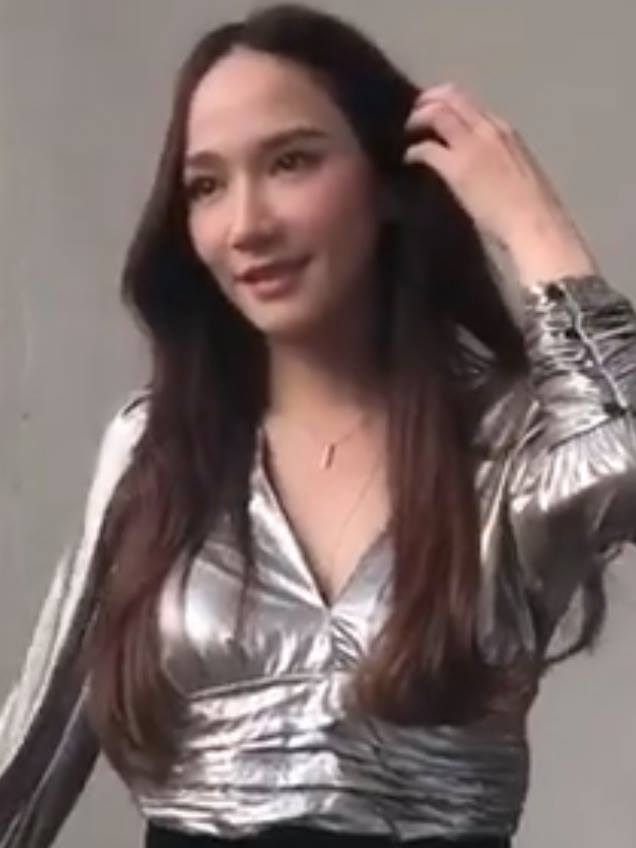
พัชราภา ไชยเชื้อ

infobox person
| image = Patcharapa or Aum.jpg
| other_names = แนน, อั้ม
| birth_name = ไข่มุก ไชยเชื้อ
| birth_place = กรุงเทพมหานคร ประเทศไทย
| education = มหาวิทยาลัยรังสิต
| years_active = พ.ศ. 2540–ปัจจุบัน
| agent = ช่อง 7HD|ช่อง 7 (2540–ปัจจุบัน)
พัชราภา ไชยเชื้อ (เกิด 5 ธันวาคม พ.ศ. 2521) ชื่อเล่น อั้ม เป็นนักแสดง นางแบบ และพิธีกรชาวไทย สังกัดช่อง 7HD|สถานีโทรทัศน์สีกองทัพบกช่อง 7 เข้าสู่วงการบันเทิงเมื่อปี พ.ศ. 2540
== ประวัติ ==
พัชราภา ไชยเชื่อ ชื่อเล่น อั้ม เกิดเมื่อวันอังคารที่ 5 ธันวาคม พ.ศ. 2521 ที่โรงพยาบาลเพชรเวช กรุงเทพมหานคร พื้นเพครอบครัวเป็นชาวจังหวัดฉะเชิงเทรา มีชื่อตามสูติบัตรว่า "ไข่มุก ไชยเชื้อ" ซึ่ง "ไข่มุก" มาจากลักษณะผิวพรรณที่ขาวผุดผ่อง แต่พระบอกว่า ข ไข่ไม่ดีเลยเปลี่ยนมาเป็น "พัชราภา" ในภายหลัง "ไข่มุก" ชื่อจริง "อั้ม" ก่อนจะเปลี่ยนมาเป็น "พัชราภา" ที่โด่งดัง และเดิมมีชื่อเล่นว่า "แนน" ต่อมาคุณแม่ของเธอเรียกติดปากว่า "อั้ม" เพราะชอบทานทุกอย่างที่แม่ป้อน โดยเธอเป็นบุตรสาวคนเดียว ของ นายวรวุฒิ ไชยเชื้อ และ นางสุภาพร ไชยเชื้อ

=== การศึกษา ===
อั้ม พัชราภา จบการศึกษาระดับอนุบาล จากโรงเรียนอนุบาลธนินทร ดอนเมือง กรุงเทพมหานคร ระดับประถมศึกษา จากโรงเรียนสตรีวรนาถ บางเขน ระดับมัธยมศึกษา จากโรงเรียนดัดดรุณี จังหวัดฉะเชิงเทรา และระดับอุดมศึกษา จากวิทยาลัยนิเทศศาสตร์ มหาวิทยาลัยรังสิต|คณะนิเทศศาสตร์ สาขาการประชาสัมพันธ์ มหาวิทยาลัยรังสิต เมื่อปี พ.ศ. 2543
== การทำงาน ==
===วงการบันเทิง===
อั้ม พัชราภา เข้าสู่วงการบันเทิงเมื่อปี พ.ศ. 2540 โดยเริ่มต้นจากการประกวด MissHack 1997 หรือที่คนทั่วไปรู้จักในนาม สาวแฮ็คส์นั่นเอง ย้อนดู อั้ม พัชราภา สมัยเป็น "สาวแฮ็คส์" ซึ่งอั้มได้รับรางวัลชนะเลิศ และเป็นสาวแฮ็คส์คนแรก ของเวทีประกวดนี้ และอั้มอยู่ภายใต้การดูแลของชายแฮ็คส์ ซึ่งเป็นฝ่ายโปรโมชันของแฮ็คส์ในขณะนั้น ต่อมาอั้มได้เรียนแอ็คติ้งกับ ต้อย ชาติชาย แก้วสว่าง และได้แนะนำให้พาไปรู้จักกับผู้ใหญ่ที่ไฟว์สตาร์ ซึ่งตอนนั้นกำลังจะเปิดกล้องภาพยนตร์เรื่อง เสือ โจรพันธุ์เสือ ชายแฮ็คส์จึงพาอั้มเข้าไปแคส แต่ว่าตอนนั้นบุคลิกของอั้มยังไม่เหมาะกับบทจึงไม่ได้โอกาส ต่อมาชัด แทนกาย ก็พาอั้มเข้าไปที่บรอดคาซท์ แต่จังหวะละครตอนนั้นยังไม่ลงตัว และต่อมาก็มาพบกับแก้ว พรีเมียร์ จากนั้นแก้วจึงแนะนำให้อั้มไปเป็นนักแสดงช่อง 7 โดยการนัดทางช่องให้ เพื่อนำอั้มไปลงเทป และส่งไปให้คุณแดง สุรางค์ เปรมปรีดิ์ ดูเพื่อพิจารณา และอั้มจึงได้เซ็นสัญญาเป็นนักแสดงในสังกัด สถานีโทรทัศน์สีกองทัพบกช่อง 7
อั้มเริ่มมีบทบาทในวงการบันเทิง โดยผลงานชิ้นแรกคือแสดง MV "ไม่ใช่คนในฝัน" ของศิลปิน "ต้น อาภากร" และในปีเดียวกัน มีผลงานละครเรื่องแรกกับทางช่อง 7 คือ "มณีเนื้อแท้" คู่กับ คงกระพัน แสงสุริยะ "อั้ม" ประเดิมจอ "มณีเนื้อแท้" หลังจากนั้น อั้ม ก็มีผลงานละครอย่างต่อเนื่อง โดยในปี พ.ศ. 2541 เธอมีละครถึง 3 เรื่องคือ อีสา-รวีช่วงโชติ, ชวนฝันพนันรัก และคู่เขยคู่ขวัญ ก่อนตอกย้ำความแรงของดาวรุ่งดวงใหม่ด้วยละคร 4 เรื่องรวดในปี พ.ศ. 2542 ได้แก่ ลูกหว้า, รักสองภพ, พลับพลึงสีชมพู และแม่นาค ต่อมาในปี พ.ศ. 2543 บท "เจ้าแม้นเมือง" ในละคร "รากนครา" ก็ส่งให้เธอโด่งดังมากขึ้นไปอีก แต่บทบาทที่ทำให้คนดูจดจำเธอนั่นก็คือบท "เปีย" ในละครเรื่อง "คมพยาบาท" ปี พ.ศ. 2544 เป็นการพลิกมารับบทร้ายครั้งแรกของเธอ ซึ่งละครประสบผลสำเร็จเป็นอย่างมาก ทำให้ชื่อเสียงของอั้มถูกพูดถึงในวงกว้างมากขึ้นและเป็นการแจ้งเกิดเต็มตัวของเธอ เป็นนางเอกที่คนเริ่มจับตามองในขณะนั้น
ต่อมาในปี พ.ศ. 2546 อั้มได้มีโอกาสแสดงภาพยนตร์เรื่อง "เฟค โกหกทั้งเพ" ซึ่งเป็นภาพยนตร์เรื่องแรกของเธอ และละครเรื่อง "โซ่เสน่หา" ในบท "ปราลี" หญิงสาวที่รับจ้างตั้งท้อง ทำให้เธอได้รับรางวัล ท็อปอวอร์ด 2003 และยังได้รับรางวัลชมเชย จาก Asian Television Awards 2004 ในสาขานักแสดงนำหญิงยอดเยี่ยม และในปี พ.ศ. 2548 กับบท "ปาริฉัตร" ในละคร "เพลิงพายุ" ละครที่มีเนื่อหาเข้มข้นร้อนแรง ถึงขนาดนายกรัฐมนตรีในสมัยนั้นยังพูดถึงบอกว่า จะรีบกลับไปดู บวกกับกระแสวิพากย์วิจารณ์ของสื่อถึงการแต่งตัวของอั้มที่ไม่เหมาะสมในละคร ส่งผลให้ละครเรื่องนี้กลายเป็นละครที่มีเรตติ้งสูงที่สุดในปีนั้น และทำให้อั้มกลายมาเป็นนางเอกแถวหน้าของวงการ มีผลงานละคร อีเว้นท์ โฆษณา ออกมาไม่ขาด
ปี พ.ศ. 2552 อั้มพลิกบทกลับมาเล่นร้ายอีกครั้งในบท "อรอินทร์" ในละคร "เมียหลวง" ที่ต้องประชันฝีมือกับ ธีรภัทร สัจจกุล และ ปิยธิดา วรมุสิก ซึ่งละครเรื่องนี้ดังเป็นกระแสและถูกพูดถึงอย่างมาก ส่งผลให้เธอได้รับรางวัลนักแสดงนำหญิงยอดเยี่ยม จากสยามดารา สตาร์ส ปาร์ตี้ 2009 และปีเดียวกันกับบท "แจ๋ว" ในละคร "แจ๋วใจร้ายกับคุณชายเทวดา" เป็นละครแนวโรแมนติกคอเมดี้ ซึ่งเรื่องนี้เธอก็ได้รับคำชมอย่างล้นหลาม ว่าแสดงบทตลกได้น่ารัก ฮา และเป็นธรรมชาติ ซึ่งทำให้เธอได้รับรางวัล นางเอก HOT แห่งปี จากทีวีอินไซด์ ฮอท อวอร์ด 2009 และรางวัล นักแสดงหญิงยอดนิยม จากคมชัดลึก อวอร์ด ครั้งที่ 7 อีกด้วย
และในปี พ.ศ. 2554 อั้มก็ได้มีงานแสดงภาพยนตร์ อีกครั้ง ชื่อเรื่อง "30 กำลังแจ๋ว" รับบทเป็น "จ๋า" คู่กับ ภูภูมิ พงศ์ภาณุ กำกับภาพยนตร์โดย สมจริง ศรีสุภาพ ผลิตโดยเอ็ม เทอร์ตี้ไนน์ ซึ่ง คิง สมจริง ผู้กำกับ กล่าวถึงเหตุผลที่เลือกอั้ม มารับบทนี้ว่า ""อั้ม คือนางเอกที่ใช่มาก ๆ สำหรับเรื่องนี้ เพราะส่วนตัวผมเห็น อั้ม ในหลายบทบาท อั้ม มีศักยภาพทางการแสดงสูงมาก เค้าน่าจะทำบทบาทนี้ให้มีความลึกซึ้ง โรแมนติก และ กินใจได้ด้วยบทบาทการแสดงของเขา และ ด้วยความเป็นตัวเขาก็สื่อถึงผู้หญิงอายุ 30 ออกมาได้ชัดเจนนะ อั้ม เขาก็มีครบหมดทุกมุม เรียกว่าครบเครื่องน่ะ ผมชอบทุกคาแรกเตอร์ของเขานะไม่ว่าจะมีรัก เลิกรัก อย่างเวลาที่เขามีความรักนะเขาจะสวยสุด ๆ เวลาที่มีอุปสรรคถึงเขาจะมีความเศร้าแต่เขาก็ยังเข้มแข็ง คุณว่าไหมล่ะนาทีนี้ถ้าใครพูดถึงเรื่องนี้ ก็ต้องนึกถึง อั้ม พัชราภา เท่านั้น"" อั้ม เปิดซิงละอ่อน เคน ภูภูมิ ใน 30 กำลังแจ๋ว รวมทั้งจันทิมา เลียวศิริกุล หนึ่งในผู้บริหารของค่าย M๓๙ ในฐานะโปรดิวเซอร์ภาพยนตร์เรื่องนี้ ได้เปิดเผยว่า ""เริ่มต้นที่พัฒนาบทคือพี่คิงนำเสนอว่าผู้หญิงที่อยู่ในหัวเลยคือ อั้ม พัชราภา เพราะว่าผู้หญิงในเรื่องค่อนข้างที่จะเก่ง แล้วก็ไม่ค่อยจะมีปัญหากับการสนใจสังคม รู้จักตัวเอง รู้จักใจตัวเอง แต่เมื่อถึงเวลาตัดสินใจแล้ว จะเลือกใช้สมองหรือใช้หัวใจ มั่นใจมาก อั้มเพอร์เฟ็กต์กับคำว่าผู้หญิงเก่งและรู้จักตนเองและเชื่อว่าอั้มเล่นได้เพราะว่าอั้มเก่งมาก"" "30 กำลังแจ๋ว" หนังไทยในสภาวะน้ำท่วมใหญ่
ไม่เพียงเท่านั้นเธอยังได้รับหน้าที่เป็นพิธีกรในรายการ "จ้อจี้" ซึ่งถือได้ว่าเป็นการเปลี่ยนบทบาทหน้าที่ของเธอแต่เธอก็ยังคงทำมันได้ดี ซึ่งรายการนี้เริ่มออกอากาศตั้งแต่ปี พ.ศ. 2546 จนถึง พ.ศ. 2560 และยังทำหน้าที่แบรนด์แอมบาสเดอร์ ให้กับทาง สถานีโทรทัศน์สีกองทัพบก ช่อง 7 ถึงแม้จะหมดสัญญาในการเป็นนักแสดงในสังกัดแล้วก็ตาม โดยเธอให้เหตุผลว่า เกรงใจผู้ใหญ่ทางช่อง เพราะช่วงหลัง ๆ เธอรับงานน้อย แต่ก็ยังคงมีผลงานกับทางช่อง 7 ไม่คิดจะย้ายช่อง
ปี พ.ศ. 2560 ถือเป็นการกลับคืนสู่หน้าจออีกครั้งของเธอ หลังจากห่างหายไปเกือบ 3 ปี กับบทบาท "เจ้านางอนัญทิพย์" ในละคร "เพลิงพระนาง" ละครเรื่องนี้ได้รับความนิยมและเป็นที่กล่าวถึงในโลกโซเชียล มีเรตติ้งตอนจบสูงถึง 9 เรื่องนี้เธอต้องเล่นตั้งแต่รุ่นสาวไปจนถึงตอนแก่และตาย ซึ่งฝีมือการแสดงของเธอได้รับคำชื่นชมจากผู้ชมละครและคนในวงการบันเทิงอย่างล้นหลาม เสียงจากแฟนละคร! ปรากฏการณ์ อั้ม เพลิงพระนาง ไม่ใช่แค่ขายสวย เรื่องฝีมือเก่ง และเธอได้รับรางวัล ดารานำหญิงขวัญใจมหาชน จากงาน มายา มหาชน 2017 แซ่บแล้วปัง! อั้ม ปลื้มคว้ารางวัลดารานำหญิงเพราะ เพลิงพระนาง
==ภาพลักษณ์==
อั้ม พัชราภา มีภาพลักษณ์เป็นนางเอกที่เซ็กซี่ มั่นใจ ไม่ว่าจะเป็นบทบาทที่ได้รับในละคร การออกงานต่าง ๆ รวมทั้งงานถ่ายแฟชั่นขึ้นปกแม็กกาซีนชั้นนำหลากหลายเล่ม โดย "ดูเร็กซ์" ยกให้เป็น "สุดยอดสาวเซ็กซี่" และหนังสือพิมพ์สยามบันเทิง ยกให้เป็น สาวเซ็กซี่แห่งปี ติดต่อกันหลายปี และได้รับรางวัล The Sexiest Woman and Sexiest Forever in Thailand หรือสาวเซ็กซี่ตลอดกาล จากนิตยสาร FHM และต่อมาในปี พ.ศ. 2555 เธอประกาศตัวว่าจะไม่ขอรับรางวัลเซ็กซี่อีก จนสื่อมวลชนและสมาคมนักข่าวบันเทิงแห่งประเทศไทยได้ตั้งฉายาให้เธอว่า "ซุปตาร์เกษียณเต้า" ฉายาดารา ปี 55 'อั้ม' ซุปตาร์เกษียณเต้า 'พลอย' ปากปลาร้าหน้าเป๊ะ
อีกทั้งเธอยังทำหน้าที่พรีเซนต์แบรนด์ที่ขายความสวยความงามได้อย่างลงตัว หลากหลายแบรนด์เลือกใช้อั้มเพราะคุณสมบัติของการเข้าถึง "แมส" โดนใจผู้บริโภคทุกกลุ่มทั่วประเทศ ซึ่งเป็นคำยืนยันจากดนัย ดีโรจนวงศ์ หัวเรือใหญ่ของมิสทิน เพราะไม่ว่ามิสทินจะเพิ่มจำนวนพรีเซ็นเตอร์ในพอร์ตกี่คน หรือโละใครออกไป แต่เธอคนนี้ยังยืนหยัดได้ยาวนานกว่าใคร อั้ม พัชราภา พรีเซ็นเตอร์ระดับตัวแม่ เจาะชาวบ้านยันคนเมือง เช่นเดียวกับดีแทค ที่ฉีกกฎเดิม เปิดตัวอั้มพรีเซ็นเตอร์คนแรก ทั้งนี้ สาเหตุที่เลือก อั้ม มาจากการสำรวจถึงพฤติกรรมการใช้งานและการสื่อสารกับกลุ่มเป้าหมาย และพบว่าเป็นซูเปอร์สตาร์ที่มีคนชื่นชอบทุกเพศทุกวัยทั่วประเทศ สะท้อนความมั่นใจถ่ายทอดจุดเด่นของดีแทค “ดีแทค” ฉีกกฎ ยอมใช้พรีเซ็นเตอร์ ! เลือก “อั้ม พัชราภา” สู้ศึก 4G
นอกจากนั้นเธอได้รับการยกย่องจากสื่อให้เป็นดาราใจบุญ เธอติดอันดับของโพลมหาชน Thailand People's Chart ดาราจิตอาสาช่วยเหลือสังคมขวัญใจคนไทย และเธอยังเปิดอินสตาแกรมเพื่อช่วยเหลือสัตว์ที่พลัดหลงสูญหาย
ในฐานะดารานักแสดงหญิง เธอติดอันดับจากการสำรวจความนิยมจากโพลหลายสำนักโดยเฉพาะในปี 2558 เธอเป็นดารานักแสดงหญิงคนแรกที่คว้าอันดับ 1 จากสำนักโพลที่มีการสำรวจ มากถึง 16 โพล รวมถึงโพลของสื่อสิ่งพิมพ์ เช่น โพลดารา ของหนังสือพิมพ์ ไทยรัฐ สาขา "เซ็กซี่ที่สุด" 9 ปีซ้อน สรุปโพล "อั้ม" พัชราภา สุดยอดโพลแห่งปี 2558 ที่ 1 ทุกสำนัก ที่ 1 ถึง 16 โพล และเธอก็ได้อันดับ 1 จาก Thailand people's Chart โพลมหาชน ผลสำรวจจากคนไทยทั่วประเทศ ให้เป็นผู้ทรงอิทธิพลแห่งทศวรรษ 'อั้ม'ซิวอันดับ 1 ผู้ทรงอิทธิพลแห่งทศวรรษ
== ผลงาน ==
=== ละครโทรทัศน์ ===
* ละครโทรทัศน์ทั้งหมดด้านล่างนี้ออกอากาศทางช่อง 7
=== ภาพยนตร์ ===
=== ภาพยนตร์สั้น ===
=== เพลง ===
* เพลง "ความรักเป็นเรื่องของสองคน" ประกอบละคร สองเสน่หา (2548)
=== พิธีกร ===
* รายการ จ้อจี้ คู่กับ จิ้ม ชวนชื่น ช่อง 7 (2546-2560)
=== มิวสิควีดีโอ ===
* ไม่ใช่คนในฝัน - ต้น อาภากร กาญจนินทุ (ผลงานแรกในวงการบันเทิง)
* ทดลองใช้ - ธงไชย แมคอินไตย์ (อัลบั้ม "เบิร์ด ทเวนตี้ทู)"
=== รางวัล ===
| class="wikitable"
|-
! ปี พ.ศ.
! รางวัล
! สาขา
! ผล
! ผลงานที่เข้าชิง
|-
| rowspan = "1" align = "center"|2540
| Miss Hack 1997
| รางวัลชนะเลิศ
|
|
|-
| rowspan = "1" align = "center"|2544
| ท็อปอวอร์ด 2000
| ดารานำหญิงยอดเยี่ยม
|
| rowspan = "1" align = "center"| รากนครา
|-
| rowspan = "1" align = "center"|2545
| ดูเร็กซ์ โกบอล เซ็กส์ 2002
| สาวเซ็กซี่แห่งปี
|
|
|-
| rowspan = "4" align = "center"|2546
| ท็อปอวอร์ด 2002
| ดารานำหญิงยอดเยี่ยม
|
| rowspan = "1" align = "center"| จิตสังหาร
|-
| หนังสือพิมพ์สยามบันเทิง
| สาวเซ็กซี่แห่งปี
|
|
|-
| ดูเร็กซ์ โกบอล เซ็กส์ 2003
| สาวเซ็กซี่แห่งปี
|
|
|-
| FHM 100 Sexiest Women In The World 2003
| ผู้หญิงเซ็กซี่ที่สุดแห่งปี
|
|
|-
| rowspan = "9" align = "center"| 2547
| rowspan = "2" | ท็อปอวอร์ด 2003
| ดารานำหญิงยอดเยี่ยม
|
| rowspan = "1" align = "center"| โซ่เสน่หา
|-
| พิธีกรหญิงยอดเยี่ยม
|
| rowspan = "1" align = "center"| จ้อจี้
|-
| สตาร์เอนเตอร์เทนเมนต์อวอร์ดส 2003 ครั้งที่ 2
| ผู้แสดงนำฝ่ายหญิงยอดเยี่ยม
|
| rowspan = "1" align = "center"| โซ่เสน่หา
|-
| Asian Television Awards 2004 Asian Television Awards 2004 Winners
| Best Drama Performance By An Actress
|
| rowspan = "1" align = "center"| โซ่เสน่หา
|-
| หนังสือพิมพ์สยามบันเทิง
| สาวเซ็กซี่แห่งปี
|
|
|-
| ดูเร็กซ์ โกบอล เซ็กส์ 2004
| สาวเซ็กซี่แห่งปี
|
|
|-
| รางวัลเทพทอง|รางวัลเทพทอง ครั้งที่ 5
| บุคคลดีเด่นด้านวิทยุโทรทัศน์
|
| rowspan = "1" align = "center"| จ้อจี้
|-
| FHM 100 Sexiest Women In The World 2004
| ผู้หญิงเซ็กซี่ที่สุดแห่งปี
|
|
|-
| นิตยสาร Gossip Star
| Most Talk About
|
|
|-
| rowspan = "13" align = "center"| 2548
| ท็อปอวอร์ด 2004
| ดารานำหญิงยอดเยี่ยม
|
| rowspan = "1" align = "center"| นางสาวจริงใจกับนายแสนดี
|-
| รางวัลโทรทัศน์ทองคำ|รางวัลโทรทัศน์ทองคำ ครั้งที่ 19
| ดารานำหญิงดีเด่น
|
| rowspan = "1" align = "center"| นางสาวจริงใจกับนายแสนดี
|-
| รางวัลเมขลา|รางวัลเมขลา ครั้งที่ 23
| นักแสดงนำหญิงดีเด่น ประเภทละครหรรษา
|
| rowspan = "1" align = "center"| นางสาวจริงใจกับนายแสนดี
|-
| หนังสือพิมพ์สยามบันเทิง
| สาวเซ็กซี่แห่งปี
|
|
|-
| ดูเร็กซ์ โกบอล เซ็กส์ 2005
| สาวเซ็กซี่แห่งปี
|
|
|-
| FHM 100 Sexiest Women In The World 2005
| ผู้หญิงเซ็กซี่ที่สุดแห่งปี
|
|
|-
| นิตยสาร Gossip Star
| Most Talk About
|
|
|-
| นิตยสาร Oops!
| ขวัญใจ Oops!
|
|
|-
| rowspan = "5" | ทีวีพูลสตาร์ปาร์ตี้อวอร์ดส์|ทีวีพูลสตาร์ปาร์ตี้อวอร์ดส์ 2005
| ชุดแต่งกายดีเด่น
|
|
|-
| ขวัญใจแจ๋ว
|
|
|-
| ขวัญใจสาวหล่อ
|
|
|-
| ขวัญใจแอร์โฮสเตจ
|
|
|-
| ขวัญใจนักศึกษา
|
|
|-
| rowspan = "9" align = "center"| 2549
| รางวัลโทรทัศน์ทองคำ|รางวัลโทรทัศน์ทองคำ ครั้งที่ 20
| ดารานำหญิงดีเด่น
|
| rowspan = "1" align = "center"| เพลิงพายุ
|-
| rowspan = "2" | In Young Generation Choice 2005
| ดารา-นักร้องสุดเซ็กซี่
|
|
|-
| นางเอกในดวงใจ
|
|
|-
| สตาร์เอนเตอร์เทนเมนต์อวอร์ดส 2005 ครั้งที่ 4
| ผู้แสดงนำฝ่ายหญิงยอดเยี่ยม
|
| rowspan = "1" align = "center"| เพลิงพายุ
|-
| ท็อปอวอร์ด 2005
| ดารานำหญิงยอดเยี่ยม
|
| rowspan = "1" align = "center"| เพลิงพายุ
|-
| FHM 100 Sexiest Women In The World 2006
| FHM All Time Sexiest
|
|
|-
| ทีวีพูลสตาร์ปาร์ตี้อวอร์ดส์|ทีวีพูลสตาร์ปาร์ตี้อวอร์ดส์ 2006
| ขวัญใจนักศึกษา
|
|
|-
| TV Gossip Awards 2005
| นักแสดงนำหญิงยอดนิยม
|
| rowspan = "1" align = "center"| สายเลือดแห่งรัก
|-
| หนังสือพิมพ์สยามบันเทิง
| สาวเซ็กซี่แห่งปี
|
|
|-
| rowspan = "13" align = "center"| 2550
| rowspan = "2" | In Young Generation Choice 2006 ผลรางวัล IN Young Generation Choice 2006
| ดารา-นักร้องสุดเซ็กซี่
|
|
|-
| นางเอกในดวงใจ
|
|
|-
| rowspan = "2" | ท็อปอวอร์ด 2006
| rowspan = "2" | ดารานำหญิงยอดเยี่ยม
|
| rowspan = "1" align = "center"| ปิ่นมุก
|-
|
| rowspan = "1" align = "center"| สองเสน่หา
|-
| คมชัดลึก อวอร์ด ครั้งที่ 4
| นักแสดงหญิงยอดนิยม
|
| rowspan = "1" align = "center"| ปิ่นมุก
|-
| TV Gossip Awards 2006
| นักแสดงนำหญิงยอดนิยม
|
| rowspan = "1" align = "center"| ปิ่นมุก
|-
| FHM 100 Sexiest Women In The World 2007
| FHM Legendary Award
|
|
|-
| rowspan = "2" | ทีวีพูลสตาร์ปาร์ตี้อวอร์ดส์ 2007
| ขวัญใจนักเรียน นักศึกษา
|
|
|-
| แต่งกายหญิงดีเด่น
|
|
|-
| Triumph International
| Triumph Star Diva
|
|
|-
| EFM BIRTHDAY FEST #1
| สวยเลือกได้
|
|
|-
| หนังสือพิมพ์สยามบันเทิง
| สาวเซ็กซี่แห่งปี
|
|
|-
| 1st ASTA TV Drama Awards 2007
| New Asia Star Award
|
|
|-
| rowspan = "12" align = "center"| 2551
| rowspan = "2" | ท็อปอวอร์ด 2007
| rowspan = "2" | ดารานำหญิงยอดเยี่ยม
|
| rowspan = "1" align = "center" |บุพเพเล่ห์รัก
|-
|
| rowspan = "1" align = "center" | แรงฤทธิ์พิศวาส
|-
| rowspan = "3" | In Young Generation Choice 2007
| ดารา-นักร้องสุดเซ็กซี่
|
|
|-
| นางเอกในดวงใจ
|
|
|-
| คู่หูคู่ฮอตแห่งปี (คู่กับ เมย์ เฟื่องอารมย์)
|
|
|-
| สตาร์เอนเตอร์เทนเมนต์อวอร์ดส 2007 ครั้งที่ 6
| ผู้แสดงนำฝ่ายหญิงยอดเยี่ยม
|
| rowspan = "1" align = "center" | แรงฤทธิ์พิศวาส
|-
| EFM BIRTHDAY FEST #2
| สวยเลือกได้
|
|
|-
| รางวัลไนน์เอ็นเตอร์เทน อวอร์ดส์ ครั้งที่ 1
| ขวัญใจมหาชน
|
|
|-
| มหาวิทยาลัยรังสิต
| ศิษย์เก่าดีเด่น
|
|
|-
| ทีวีพูลสตาร์ปาร์ตี้อวอร์ดส์ 2008
| นางเอกอารมณ์ดีขวัญใจประชาชน
|
|
|-
| FHM 100 Sexiest Women In The World 2008
| The Sexiest Forever in Thailand
|
|
|-
| สยามดารา สตาร์ส ปาร์ตี้ 2008
| สตาร์เซ็กซี่
|
|
|-
| rowspan = "14" align = "center"|2552
| rowspan = "2" | In Young Generation Choice 2008 ผลรางวัล IN Young Generation Choice 2009
| ดารา-นักร้องสุดเซ็กซี่
|
|
|-
| นางเอกในดวงใจ
|
|
|-
| FHM 100 Sexiest Women In The World 2009
| The Sexiest Forever in Thailand
|
|
|-
| สุดสัปดาห์ Young & Smart Vote 2009
| นักแสดงหญิงยอดนิยม
|
|
|-
| Instyle Awards 2009
| Instyle Beauty Icon
|
|
|-
| Seventeen Choice Awards 2009
| Seventeen Choice Hottle Female
|
|
|-
| rowspan = "3" | สยามดารา สตาร์ส ปาร์ตี้ 2009
| นักแสดงนำหญิงยอดเยี่ยม
|
| rowspan = "1" align = "center" |เมียหลวง
|-
| สตาร์เซ็กซี่
|
|
|-
| สตาร์ป็อปปูล่าร์โหวต
|
|
|-
| rowspan = "2" | ทีวีพูลสตาร์ปาร์ตี้อวอร์ดส์ 2009
| สาวเจ้าเสน่ห์
|
|
|-
| เซ็กซี่สตาร์
|
|
|-
| ทีวีอินไซด์ ฮอท อวอร์ด 2009
| นางเอก HOT แห่งปี
|
| rowspan = "1" align = "center"| แจ๋วใจร้ายกับคุณชายเทวดา
|-
| ครบรอบ 14 ปี สยามบันเทิง
| เซ็กซี่เกียรติยศ
|
|
|-
| รางวัลขวัญใจสื่อมวลชน ปี 2552
| ดารานำหญิงยอดเยี่ยม
|
| rowspan = "1" align = "center" |แจ๋วใจร้ายกับคุณชายเทวดา
|-
| rowspan = "24" align = "center"| 2553
| rowspan = "3" | คมชัดลึก อวอร์ด ครั้งที่ 7
| rowspan = "2" | นักแสดงนำหญิงยอดเยี่ยม
|
| rowspan = "1" align = "center" |เมียหลวง
|-
|
| rowspan = "1" align = "center"| แจ๋วใจร้ายกับคุณชายเทวดา
|-
| นักแสดงหญิงยอดนิยม
|
| rowspan = "1" align = "center"| แจ๋วใจร้ายกับคุณชายเทวดา
|-
| ท็อปอวอร์ด 2009
| ดารานำหญิงยอดเยี่ยม
|
| rowspan = "1" align = "center" |เมียหลวง
|-
| rowspan = "3" | In Young Generation Choice 2009
| ดารา-นักร้องสุดเซ็กซี่
|
|
|-
| นางเอกในดวงใจ
|
|
|-
| คู่รักในละคร (คู่กับ อารักษ์ อมรศุภศิริ)
|
| rowspan = "1" align = "center"| แจ๋วใจร้ายกับคุณชายเทวดา
|-
| รางวัลโทรทัศน์ทองคำ|รางวัลโทรทัศน์ทองคำ ครั้งที่ 24
| ดารานำหญิงดีเด่น
|
| rowspan = "1" align = "center"| แจ๋วใจร้ายกับคุณชายเทวดา
|-
| Hamburger Awards ครั้งที่ 7 ประกาศรายชื่อผู้เข้าชิงรางวัล-hamburger-awards-ครั้งที่-7/10150100604835085/ รายชื่อผู้เข้าชิงรางวัล Hamburger Awards ครั้งที่ 7
| นักแสดงนำหญิงยอดเยี่ยม
|
| rowspan = "1" align = "center"| แจ๋วใจร้ายกับคุณชายเทวดา
|-
| rowspan = "2" | สตาร์เอนเตอร์เทนเมนต์อวอร์ดส 2009 ครั้งที่ 8 ป๋อ-แอน คว้านำ ช-ญ ยอดเยี่ยม อั้ม-เป้ ซิวขวัญใจนักข่าว งานสตาร์เอนฯ
| นักแสดงนำหญิงยอดเยี่ยม
|
| rowspan = "1" align = "center"| แจ๋วใจร้ายกับคุณชายเทวดา
|-
| ขวัญในนักข่าวบันเทิงฝ่ายหญิง
|
|
|-
| รางวัลนาฏราช ครั้งที่ 1
| นักแสดงนำหญิงยอดเยี่ยม
|
| rowspan = "1" align = "center"| แจ๋วใจร้ายกับคุณชายเทวดา
|-
| rowspan = "3" | MAYA POPULAR VOTE 2010
| ดาราเซ็กซี่
|
|
|-
| ขวัญใจมหาชน
|
|
|-
| ดารายอดนิยม
|
|
|-
| ครบรอบ 15 ปี สยามบันเทิง
| เซ็กซี่เกียรติยศ
|
|
|-
| FHM 100 Sexiest Women In The World 2010
| The Sexiest Forever in Thailand
|
|
|-
| rowspan = "3" | สยามดาราสตาร์อวอร์ด 2010 'อั้ม-ป๋อ'ซิวนำดารา 'คริส-เต๋า' คว้านำจอเงิน สยามดาราฯอวอร์ดส์2010
| นักแสดงนำหญิงยอดเยี่ยม
|
| rowspan = "1" align = "center" |พระจันทร์ลายพยัคฆ์
|-
| สตาร์เซ็กซี่
|
|
|-
| สตาร์ป็อปปูล่าร์โหวต
|
|
|-
| rowspan = "4" |ทีวีอินไซด์ ฮอท อวอร์ด 2010
| นางเอก HOT แห่งปี
|
| rowspan = "1" align = "center" |พระจันทร์ลายพยัคฆ์
|-
| สตาร์ป็อปปูล่าร์โหวต
|
|
|-
| เซ็กซี่หญิง HOT แห่งปี
|
|
|-
| Queen Of Hot
|
|
|-
| rowspan = "16" align = "center"| 2554
| rowspan = "2" | คมชัดลึก อวอร์ด ครั้งที่ 8
| นักแสดงนำหญิงยอดเยี่ยม
|
| rowspan = "1" align = "center" |พระจันทร์ลายพยัคฆ์
|-
| นักแสดงหญิงยอดนิยม
|
| rowspan = "1" align = "center" |พระจันทร์ลายพยัคฆ์
|-
| สุดสัปดาห์ Young & Smart Vote 2010
| นักแสดงหญิงยอดนิยม
|
| rowspan = "1" align = "center" |พระจันทร์ลายพยัคฆ์
|-
| rowspan = "2" | ท็อปอวอร์ด 2010
| ดารานำหญิงยอดเยี่ยม สาขาภาพยนตร์
|
| rowspan = "1" align = "center" |สาระแนเห็นผี
|-
| ดารานำหญิงยอดเยี่ยม สาขาละครโทรทัศน์
|
| rowspan = "1" align = "center" |พระจันทร์ลายพยัคฆ์
|-
| รางวัลไนน์เอ็นเตอร์เทน อวอร์ดส์ ครั้งที่ 4
| ขวัญใจมหาชน
|
|
|-
| รางวัลนาฏราช ครั้งที่ 2
| นักแสดงนำหญิงยอดเยี่ยม
|
| rowspan = "1" align = "center" |พระจันทร์ลายพยัคฆ์
|-
| rowspan = "2" | ทีวีพูลสตาร์ปาร์ตี้อวอร์ดส์|ทีวีพูลสตาร์ปาร์ตี้อวอร์ดส์ 2011
| สาวเจ้าเสน่ห์
|
|
|-
| เซ็กซี่สตาร์
|
|
|-
| FHM 100 Sexiest Women In The World 2011 อั้ม ทวงบัลลังก์! เบียด ชมพู่ ซิวเซ็กซี่ที่สุด FHM 2011!!!
| The Sexiest Women in Thailand
|
|
|-
| สยามดารา สตาร์ส อวอร์ดส์ 2011
| ขวัญใจสยามดารา
|
|
|-
| บันเทิง ๕ หน้า ๑ Awards 2011
| นักแสดงนำหญิงยอดเยี่ยม
|
| rowspan = "1" align = "center"| ในรอยรัก
|-
| China TV Drama Awards 2011
| นักแสดงหญิงต่างชาติยอดนิยม
|
|
|-
| rowspan = "3" | ดาราเดลี่ เดอะ เกรท อวอร์ดส์ ครั้งที่ 1
| นักแสดงนำหญิงสาขาละครที่สุดแห่งปี
|
| rowspan = "1" align = "center"| คู่แค้นแสนรัก
|-
| Hot Girl of the year
|
|
|-
| Front page darling of the year
|
|
|-
| rowspan = "24" align = "center"| 2555
| รางวัลสตาร์พิคส์ ครั้งที่ 9 ประจำปี พ.ศ. 2554|รางวัล Starpics Thai Films Awards ครั้งที่ 9 รายชื่อผู้เข้าชิงรางวัล-starpics-thai-films-awards-ครั้งที่-9/251079891632416/ รายชื่อผู้เข้าชิงรางวัล Starpics Thai Films Awards ครั้งที่ 9
| นักแสดงนำหญิงยอดเยี่ยม
|
| rowspan = "1" align = "center"| 30 กำลังแจ๋ว
|-
| rowspan = "2" | คมชัดลึก อวอร์ด ครั้งที่ 9
| นักแสดงนำหญิงยอดเยี่ยม สาขาภาพยนตร์
|
| rowspan = "1" align = "center"| 30 กำลังแจ๋ว
|-
| นักแสดงหญิงยอดนิยม
|
| rowspan = "1" align = "center"| คู่แค้นแสนรัก
|-
| รางวัลโทรทัศน์ทองคำ|รางวัลโทรทัศน์ทองคำ ครั้งที่ 26 เปิดโผผู้เข้าชิงรางวัล 'โทรทัศน์ทองคำ ครั้งที่ 26'
| ดารานำหญิงดีเด่น
|
| rowspan = "1" align = "center"| คู่แค้นแสนรัก
|-
| rowspan = "2" | MThai Top Talk-About 2012
| นักแสดงหญิงที่ถูกกล่าวถึงมากที่สุด
|
| rowspan = "1" align = "center"| คู่แค้นแสนรัก, ในรอยรัก
|-
| Top Talk About The Greatest Attraction
|
|
|-
| rowspan = "2" | รางวัลเมขลา ครั้งที่ 24 งานประกาศผลรางวัลดีเด่นทางโทรทัศน์ เมขลา ครั้งที่ 24
| ดารานำหญิงเมขลามหานิยมแห่งปี
|
| rowspan = "1" align = "center"| คู่แค้นแสนรัก
|-
| ดารานำหญิงมณีเมขลาดีเด่นยอดนิยม
|
| rowspan = "1" align = "center"| คู่แค้นแสนรัก
|-
| rowspan = "2" | รางวัลไนน์เอ็นเตอร์เทน อวอร์ดส์ ครั้งที่ 5
| นักแสดงหญิงแห่งปี
|
| rowspan = "1" align = "center"| คู่แค้นแสนรัก, ในรอยรัก
|-
| ขวัญใจมหาชน
|
|
|-
| รางวัลภาพยนตร์ไทย ชมรมวิจารณ์บันเทิง ครั้งที่ 20 รายชื่อผู้เข้าชิงรางวัลชมรมวิจารณ์บันเทิง-ครั้งที่-20-ประจำปี-2554/279919338748471/ รายชื่อผู้เข้าชิงรางวัล ชมรมวิจารณ์บันเทิง ครั้งที่ 20
| นักแสดงนำหญิงยอดเยี่ยม
|
| rowspan = "1" align = "center"| 30 กำลังแจ๋ว
|-
| เกิด อวอร์ด ครั้งที่ 1 ‘อั้ม’ เกิดมาฮอต ‘ณเดชน์-ญาญ่า’ คู่เกิดของแท้ ‘นิชคุณ’ ครองเกิดอวอร์ดแห่งปี
| เกิดมาฮอต
|
|
|-
| รางวัลภาพยนตร์แห่งชาติ สุพรรณหงส์ ครั้งที่ 21 รายชื่อผู้เข้าชิงรางวัล-สุพรรณหงส์-ครั้งที่-21-ประจำปี-พศ-2554/307900145950390/ รายชื่อผู้เข้าชิงรางวัล สุพรรณหงส์ ครั้งที่ 21
| ผู้แสดงนำหญิงยอดเยี่ยม
|
| rowspan = "1" align = "center"| 30 กำลังแจ๋ว
|-
| rowspan = "3" | สยามดารา สตาร์ส อวอร์ดส์ 2012
| นักแสดงนำหญิงยอดเยี่ยม สาขาภาพยนตร์
|
| rowspan = "1" align = "center"| 30 กำลังแจ๋ว
|-
| นักแสดงนำหญิงยอดเยี่ยม สาขาละครโทรทัศน์
|
| rowspan = "1" align = "center"| ในรอยรัก
|-
| สตาร์สป็อปปูลาร์โหวตหญิง
|
|
|-
| rowspan = "2" | สุดสัปดาห์ Young & Smart Vote 2011 สุดสัปดาห์-young-smart-vote-2011/ สุดสัปดาห์ Young & Smart Vote 2011
| Stylish Girl
|
|
|-
| นักแสดงหญิงยอดนิยม
|
|
|-
| ทีวีพูลสตาร์ปาร์ตี้อวอร์ดส์ 2012
| ขวัญใจคอละคร
|
|
|-
| FHM 100 Sexiest Women In The World 2012
| The Sexiest Forever in Thailand
|
|
|-
| Star's Choice Awards 2011
| สาวเซ็กซี่ อันดับ 1
|
|
|-
| ครบรอบ 25 ปี เครื่องสำอาง Mistine
| Presenter Forever Award
|
|
|-
| rowspan = "2" | สยามบันเทิง Star's Light Awards 2012 'อั้ม พัชราภา' ลั่น งดรับรางวัลเซ็กซี่ เปิดทางให้รุ่นน้องบ้าง Star's Light Awards 2012 by สยามบันเทิง
| นักแสดงนำหญิงยอดเยี่ยม
|
| rowspan = "1" align = "center"| อุบัติเหตุ
|-
| สาวเซ็กซี่ อันดับที่ 1
|
|
|-
| rowspan = "12" align = "center"|2556
| ท็อปอวอร์ด 2012
| ดารานำหญิงยอดเยี่ยม
|
| rowspan = "1" align = "center"| อุบัติเหตุ
|-
| รางวัลไนน์เอ็นเตอร์เทน อวอร์ดส์ ครั้งที่ 6
| ขวัญใจมหาชน
|
|
|-
| rowspan = "4" | 7 สี สังสรรค์คนกันเอง ผลรางวัลงาน 7 สีสังสรรค์คนกันเอง
| สุดยอดนักแสดงนำหญิง
|
| rowspan = "1" align = "center"| อุบัติเหตุ
|-
| สุดยอดนักแสดงเจ้าบทบาทหญิง
|
| rowspan = "1" align = "center"| อุบัติเหตุ
|-
| ขวัญใจผู้ชม ฝ่ายหญิง
|
|
|-
| ขวัญใจ 7 สี ฝ่ายหญิง
|
|
|-
| rowspan = "2" | รางวัลเมขลา|รางวัลเมขลา ครั้งที่ 25 งานประกาศผลรางวัลพระสุรัสวดีและเมขลา ประจำปี 2555
| ดารานำหญิงเมขลามหานิยมแห่งปี
|
| rowspan = "1" align = "center"| อุบัติเหตุ
|-
| ดารานำหญิงมณีเมขลาดีเด่นยอดนิยม
|
| rowspan = "1" align = "center"| อุบัติเหตุ
|-
| สยามดารา สตาร์ส อวอร์ดส์ 2013
| สตาร์สป็อปปูลาร์โหวตหญิง
|
|
|-
| Thailand Zocial Award 2013
| ผู้หญิงที่มีคนติดตาม Instagram มากที่สุด
|
|
|-
| OK! Awards 2013 OK! Awards 2013 งานประกาศรางวัลเพื่อคนบันเทิง ดารา เซเลบฯ จัดเต็ม
| Female Hot Stuff
|
|
|-
| FHM 100 Sexiest Women In The World 2013
| The Sexiest Forever in Thailand
|
|
|-
| rowspan = "5" align = "center"|2557
| สยามดารา สตาร์ส อวอร์ดส์ 2014
| สตาร์สป็อปปูลาร์โหวต (หญิง)
|
|
|-
| ดาราเดลี่ เดอะ เกรท อวอร์ดส์ ครั้งที่ 3
| Front page darling of the year
|
|
|-
| สมาคมป้องกันการทารุณสัตว์แห่งประเทศไทย (TSPCA)
| โล่เกียรติคุณ
|
|
|-
| ดาวเมขลา ครั้งที่ 2 งานประกาศรางวัลเชิดชูเกียรติ ดาวเมขลา ประจำปี 2557
| พิธีกรคู่ขวัญยอดเยี่ยม (คู่กับ จิ้ม ชวนชื่น)
|
| rowspan = "1" align = "center"| จ้อจี้
|-
| EFM Awards ประจำเดือนตุลาคม “อั้ม พัชราภา” ซิวดารายอดนิยม “อีเอฟเอ็ม อวอร์ด”
| ดารายอดนิยม
|
| rowspan = "1" align = "center"| พราว
|-
| rowspan = "11" align = "center"| 2558
| EFM Awards ประจำเดือนกุมภาพันธ์
| ดารายอดนิยม
|
| rowspan = "1" align = "center"| ซิงเกิลเลดี้ เพราะเคยมีแฟน
|-
| MThai Top Talk-About 2015
| นักแสดงหญิงที่ถูกกล่าวถึงมากที่สุด
|
| rowspan = "1" align = "center"| พราว
|-
| Thailand Zocial Awards 2015
| ผู้หญิงที่มีคนติดตาม Instagram มากที่สุด
|
|
|-
| คมชัดลึก อวอร์ด ครั้งที่ 12
| นักแสดงหญิงยอดนิยม
|
| rowspan = "1" align = "center"| พราว
|-
| รางวัลไนน์เอ็นเตอร์เทน อวอร์ดส์ ครั้งที่ 8
| ขวัญใจมหาชน
|
|
|-
| rowspan = "2" | รางวัลนาฏราช ครั้งที่ 6
| นักแสดงนำหญิงยอดเยี่ยม
|
| rowspan = "1" align = "center"| พราว
|-
| ทีมนักแสดงยอดเยี่ยม
|
| rowspan = "1" align = "center"| พราว
|-
| rowspan = "2" | สยามดารา สตาร์ส อวอร์ดส์ 2015
| นักแสดงนำหญิงยอดเยี่ยม
|
| rowspan = "1" align = "center"| พราว
|-
| สตาร์ส ป็อปปูลาร์โหวต (หญิง)
|
|
|-
| rowspan = "2" | มายา มหาชน 2015
| นักแสดงนำหญิงขวัญใจมหาชน (ภาพยนตร์)
|
| rowspan = "1" align = "center"| ซิงเกิลเลดี้ เพราะเคยมีแฟน
|-
| นักแสดงนำหญิงขวัญใจมหาชน (ละคร)
|
| rowspan = "1" align = "center"| พราว
|-
| rowspan = "3" align = "center"| 2559
| ดาวเมขลา (คนดีศรีสังคม)
| ดาราหญิงยอดนิยม
|
|
|-
| สยามดารา สตาร์ส อวอร์ดส์ 2016
| สตาร์ส ป็อปปูลาร์โหวต (หญิง)
|
|
|-
| มายา มหาชน 2016
| ดาราอุทิศตัวเพื่อสังคมดีเด่น
|
|
|-
| rowspan = "4" align = "center"| 2560
| rowspan = "3" | มายา มหาชน 2017
| ดารานำหญิงขวัญใจมหาชน
|
| rowspan = "1" align = "center"| เพลิงพระนาง
|-
| ดาราหญิงเจ้าเสน่ห์
|
|
|-
| ดาราหญิงเซ็กซี่
|
|
|-
| rowspan="1" | ดาราอินไซด์ อวอร์ด รางวัลนาคราช ครั้งที่ 2
| ดารหญิงยอดนิยมดีเด่นแห่งปี
|
|
|-
| rowspan = "12" align = "center"| 2561
| Great Stars Social Of The Year 2017
| ดาราหญิงที่เป็นกระแสในโซเชียล
|
|
|-
| Thailand Zocial Awards 2018
| Best Social Entertainment (Actress)
|
|
|-
| rowspan = "2" | MThai Top Talk-About 2018
| นักแสดงหญิงที่ถูกกล่าวถึงมากที่สุด
|
| rowspan = "1" align = "center"| เพลิงพระนาง
|-
| ผู้ทรงอิทธิพลบนโลกออนไลน์
|
|
|-
| รางวัลโทรทัศน์ทองคำ|รางวัลโทรทัศน์ทองคำ ครั้งที่ 32
| ดารานำหญิงดีเด่น
|
| rowspan = "1" align = "center"| เพลิงพระนาง
|-
| rowspan = "2" | ดาราเดลี่ อวอร์ดส์ 2017 ครั้งที่ 7
| นักแสดงนำหญิงสาขาละครที่สุดแห่งปี
|
| rowspan = "1" align = "center"| เพลิงพระนาง
|-
| ป็อปปูลาร์โหวต หญิง
|
|
|-
| รางวัลไนน์เอ็นเตอร์เทน อวอร์ดส์ ครั้งที่ 11
| นักแสดงหญิงแห่งปี
|
| rowspan = "1" align = "center"| เพลิงพระนาง
|-
| Thailand Fever Awards 2017
| นักแสดงนำหญิงฟีเว่อร์
|
| rowspan = "1" align = "center"| เพลิงพระนาง
|-
| รางวัลพระราชทานพระสุรัสวดี|รางวัลพระราชทานพระสุรัสวดี ครั้งที่ 31
| ดาราหญิงยอดนิยม
|
|
|-
| rowspan = "2" | รางวัลนาฏราช ครั้งที่ 9
| นักแสดงนำหญิงยอดเยี่ยม
|
| rowspan = "1" align = "center"| เพลิงพระนาง
|-
| ทีมนักแสดงยอดเยี่ยม
|
| rowspan = "1" align = "center"| เพลิงพระนาง
|-
| rowspan = "1" align = "center"|2562
| BAZAAR X F.A.C.E 2019
| Entertainment (Actress)
|
|
|-
| rowspan = "3" align = "center"| 2564
| คมชัดลึก อวอร์ด ครั้งที่ 17
| นักแสดงหญิงยอดนิยม
|
| rowspan = "1" align = "center"| จากศัตรูสู่หัวใจ
|-
| Maya Awards 2021
| ดารานำหญิงขวัญใจมหาชน
|
| rowspan = "1" align = "center"| จากศัตรูสู่หัวใจ
|-
| Siam Series Awards 2021
| นักแสดงนำหญิงยอดเยี่ยม
|
| rowspan = "1" align = "center"| จากศัตรูสู่หัวใจ
|-
|
== อ้างอิง ==
== แหล่งข้อมูลอื่น ==
* เว็บไซต์อย่างเป็นทางการ
* Ch7 Stars Society
*
*
หมวดหมู่:บุคคลจากจังหวัดฉะเชิงเทรา
หมวดหมู่:บุคคลจากเขตห้วยขวาง
หมวดหมู่:พุทธศาสนิกชนชาวไทย
หมวดหมู่:บุคคลจากโรงเรียนสตรีวรนาถบางเขน
หมวดหมู่:บุคคลจากวิทยาลัยนิเทศศาสตร์ มหาวิทยาลัยรังสิต
หมวดหมู่:นักแสดงสังกัดช่อง 7
หมวดหมู่:นักแสดงหญิงชาวไทย
หมวดหมู่:นักแสดงหญิงจากกรุงเทพมหานคร
หมวดหมู่:นักแสดงภาพยนตร์หญิงชาวไทย
หมวดหมู่:นักแสดงละครโทรทัศน์หญิงชาวไทย
หมวดหมู่:นักแสดงหญิงชาวไทยในศตวรรษที่ 20
หมวดหมู่:นักแสดงหญิงชาวไทยในศตวรรษที่ 21
หมวดหมู่:ผู้มีชื่อเสียงทางโทรทัศน์ชาวไทย
หมวดหมู่:นางแบบไทย